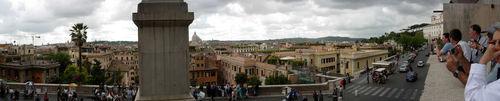
Weather: cloudy or overcast